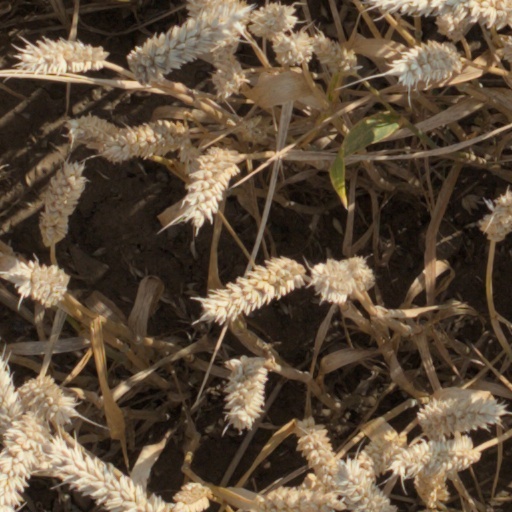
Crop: wheat